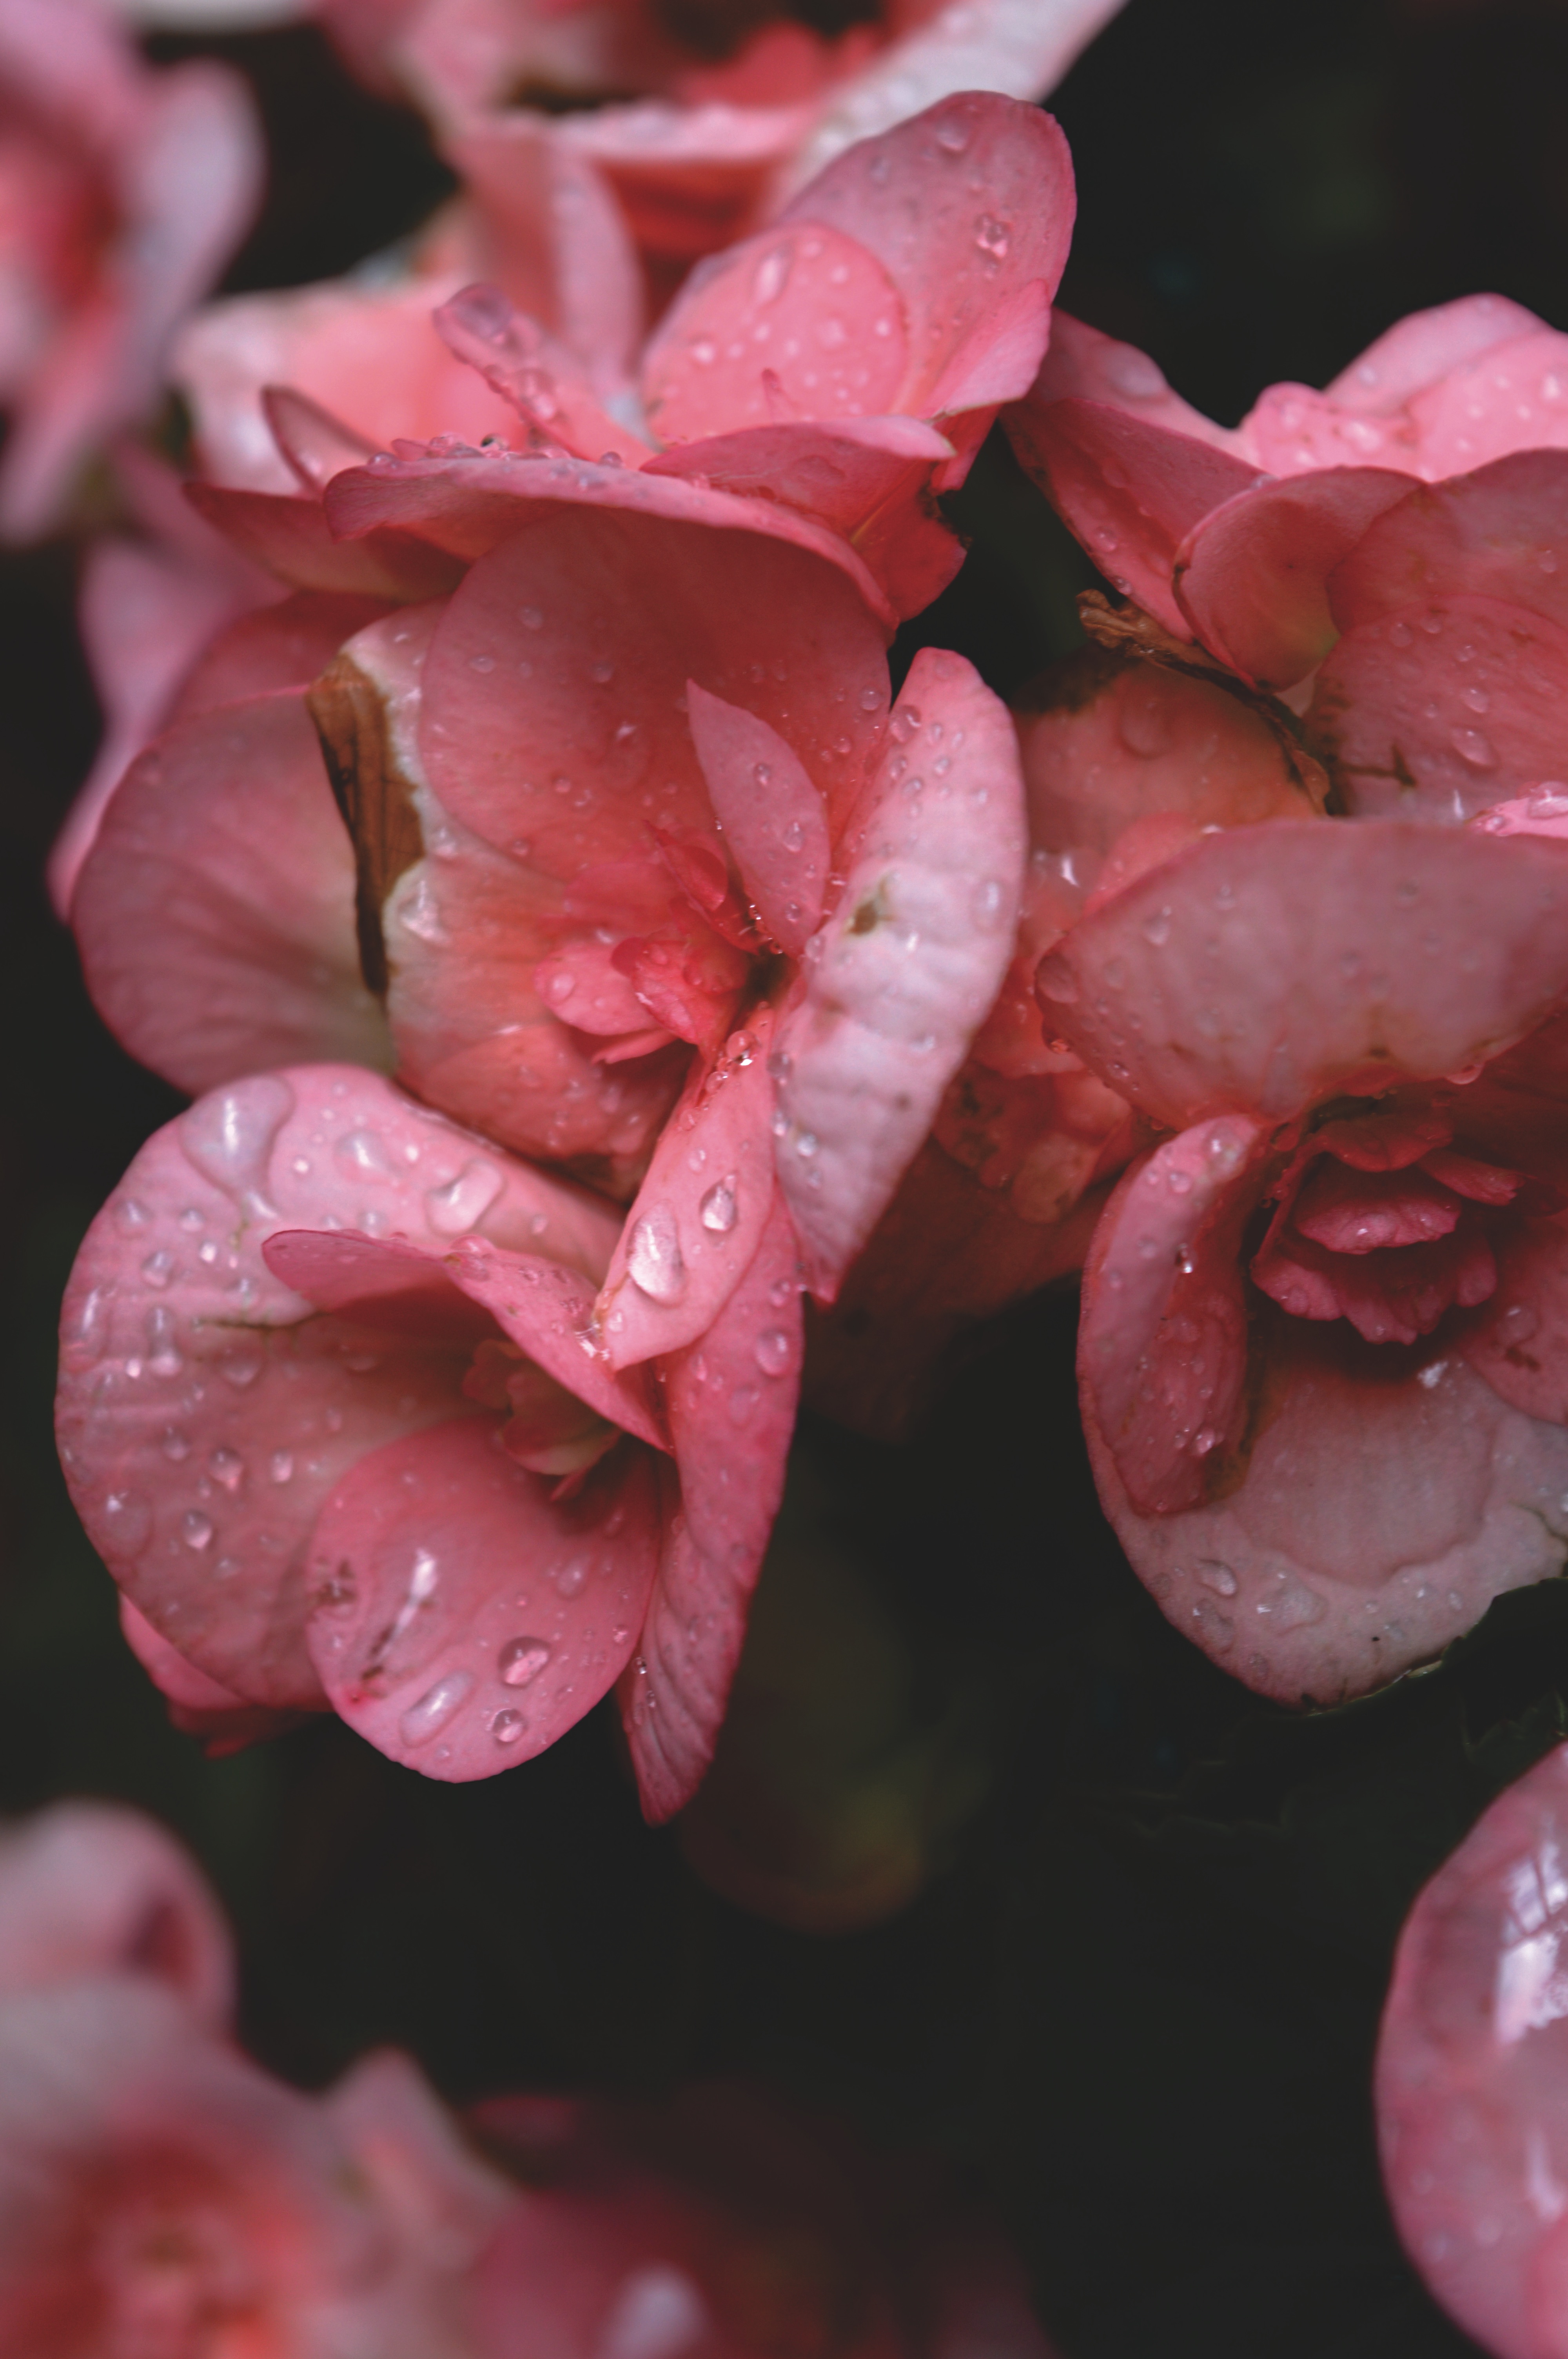
branch, blossom, plant, photography, leaf, flower, petal, red, botany, pink, flora, close up, shrub, macro photography, flowering plant, land plant